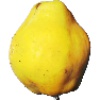
Label: quince